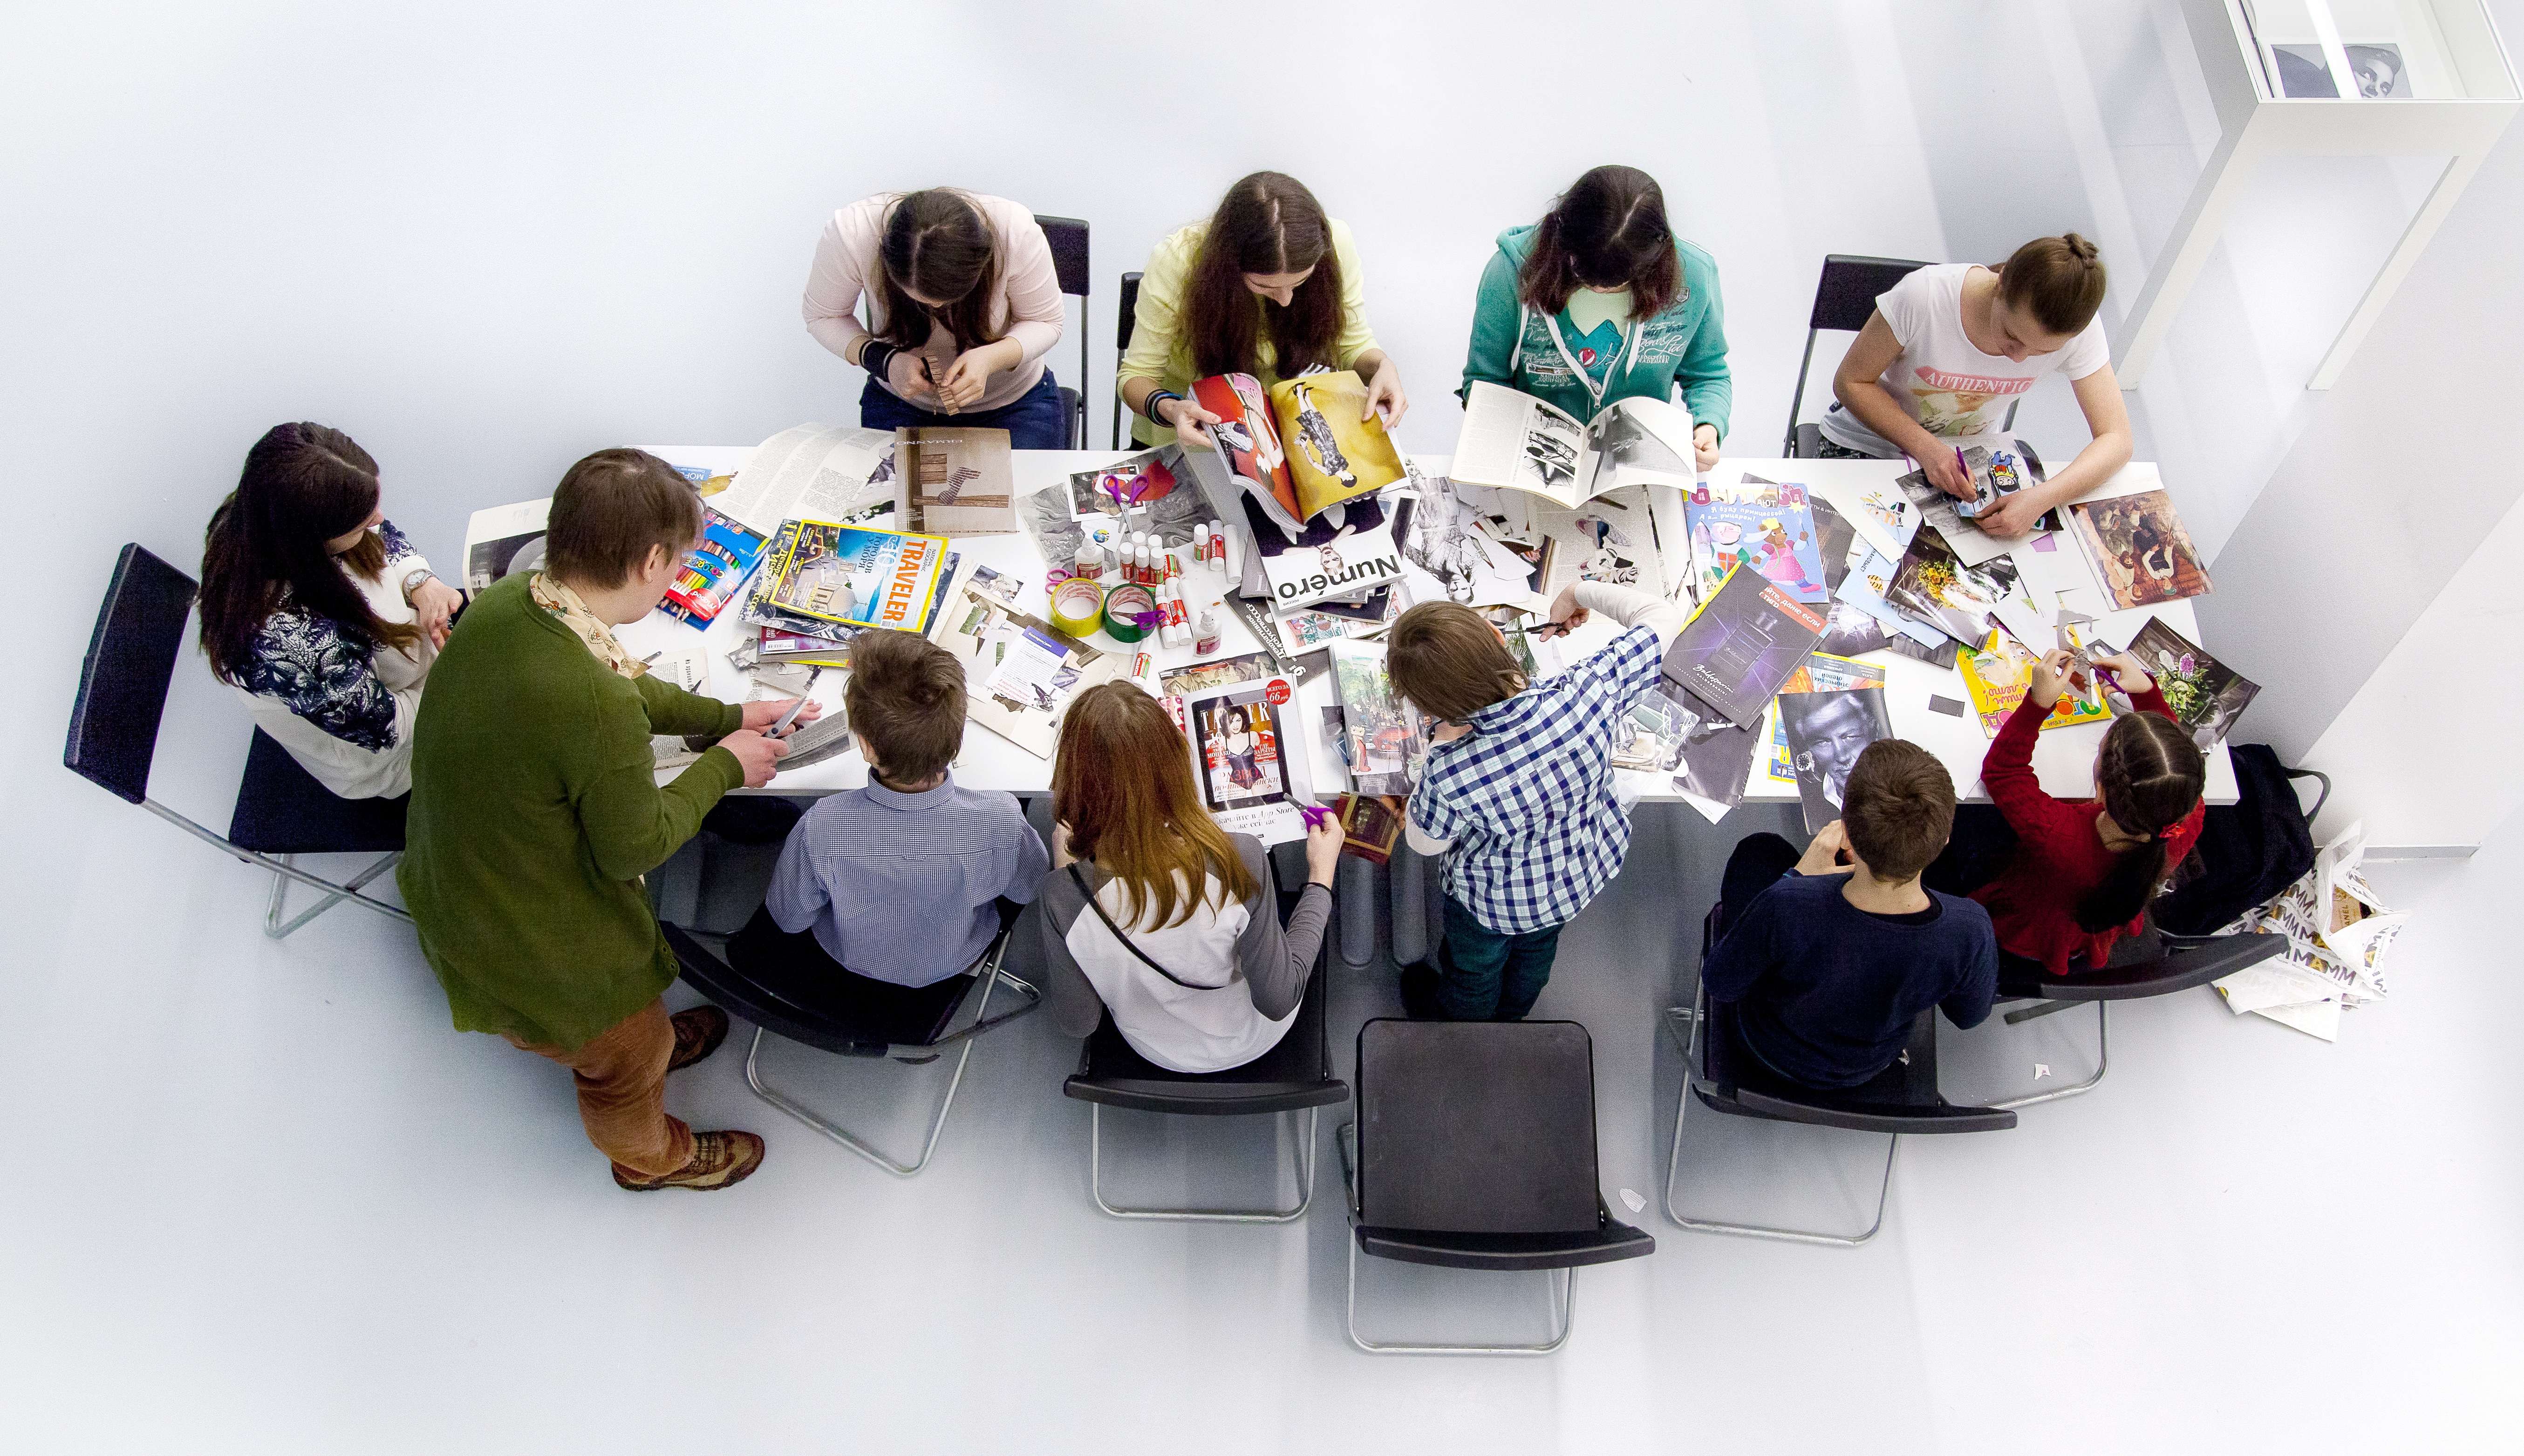
toy, art, design